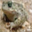
Label: frog